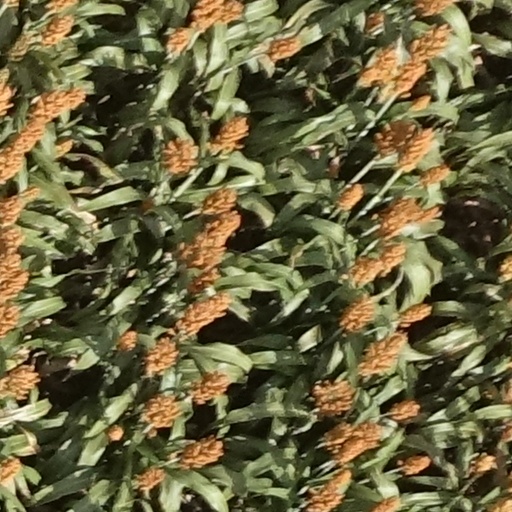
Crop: sorghum